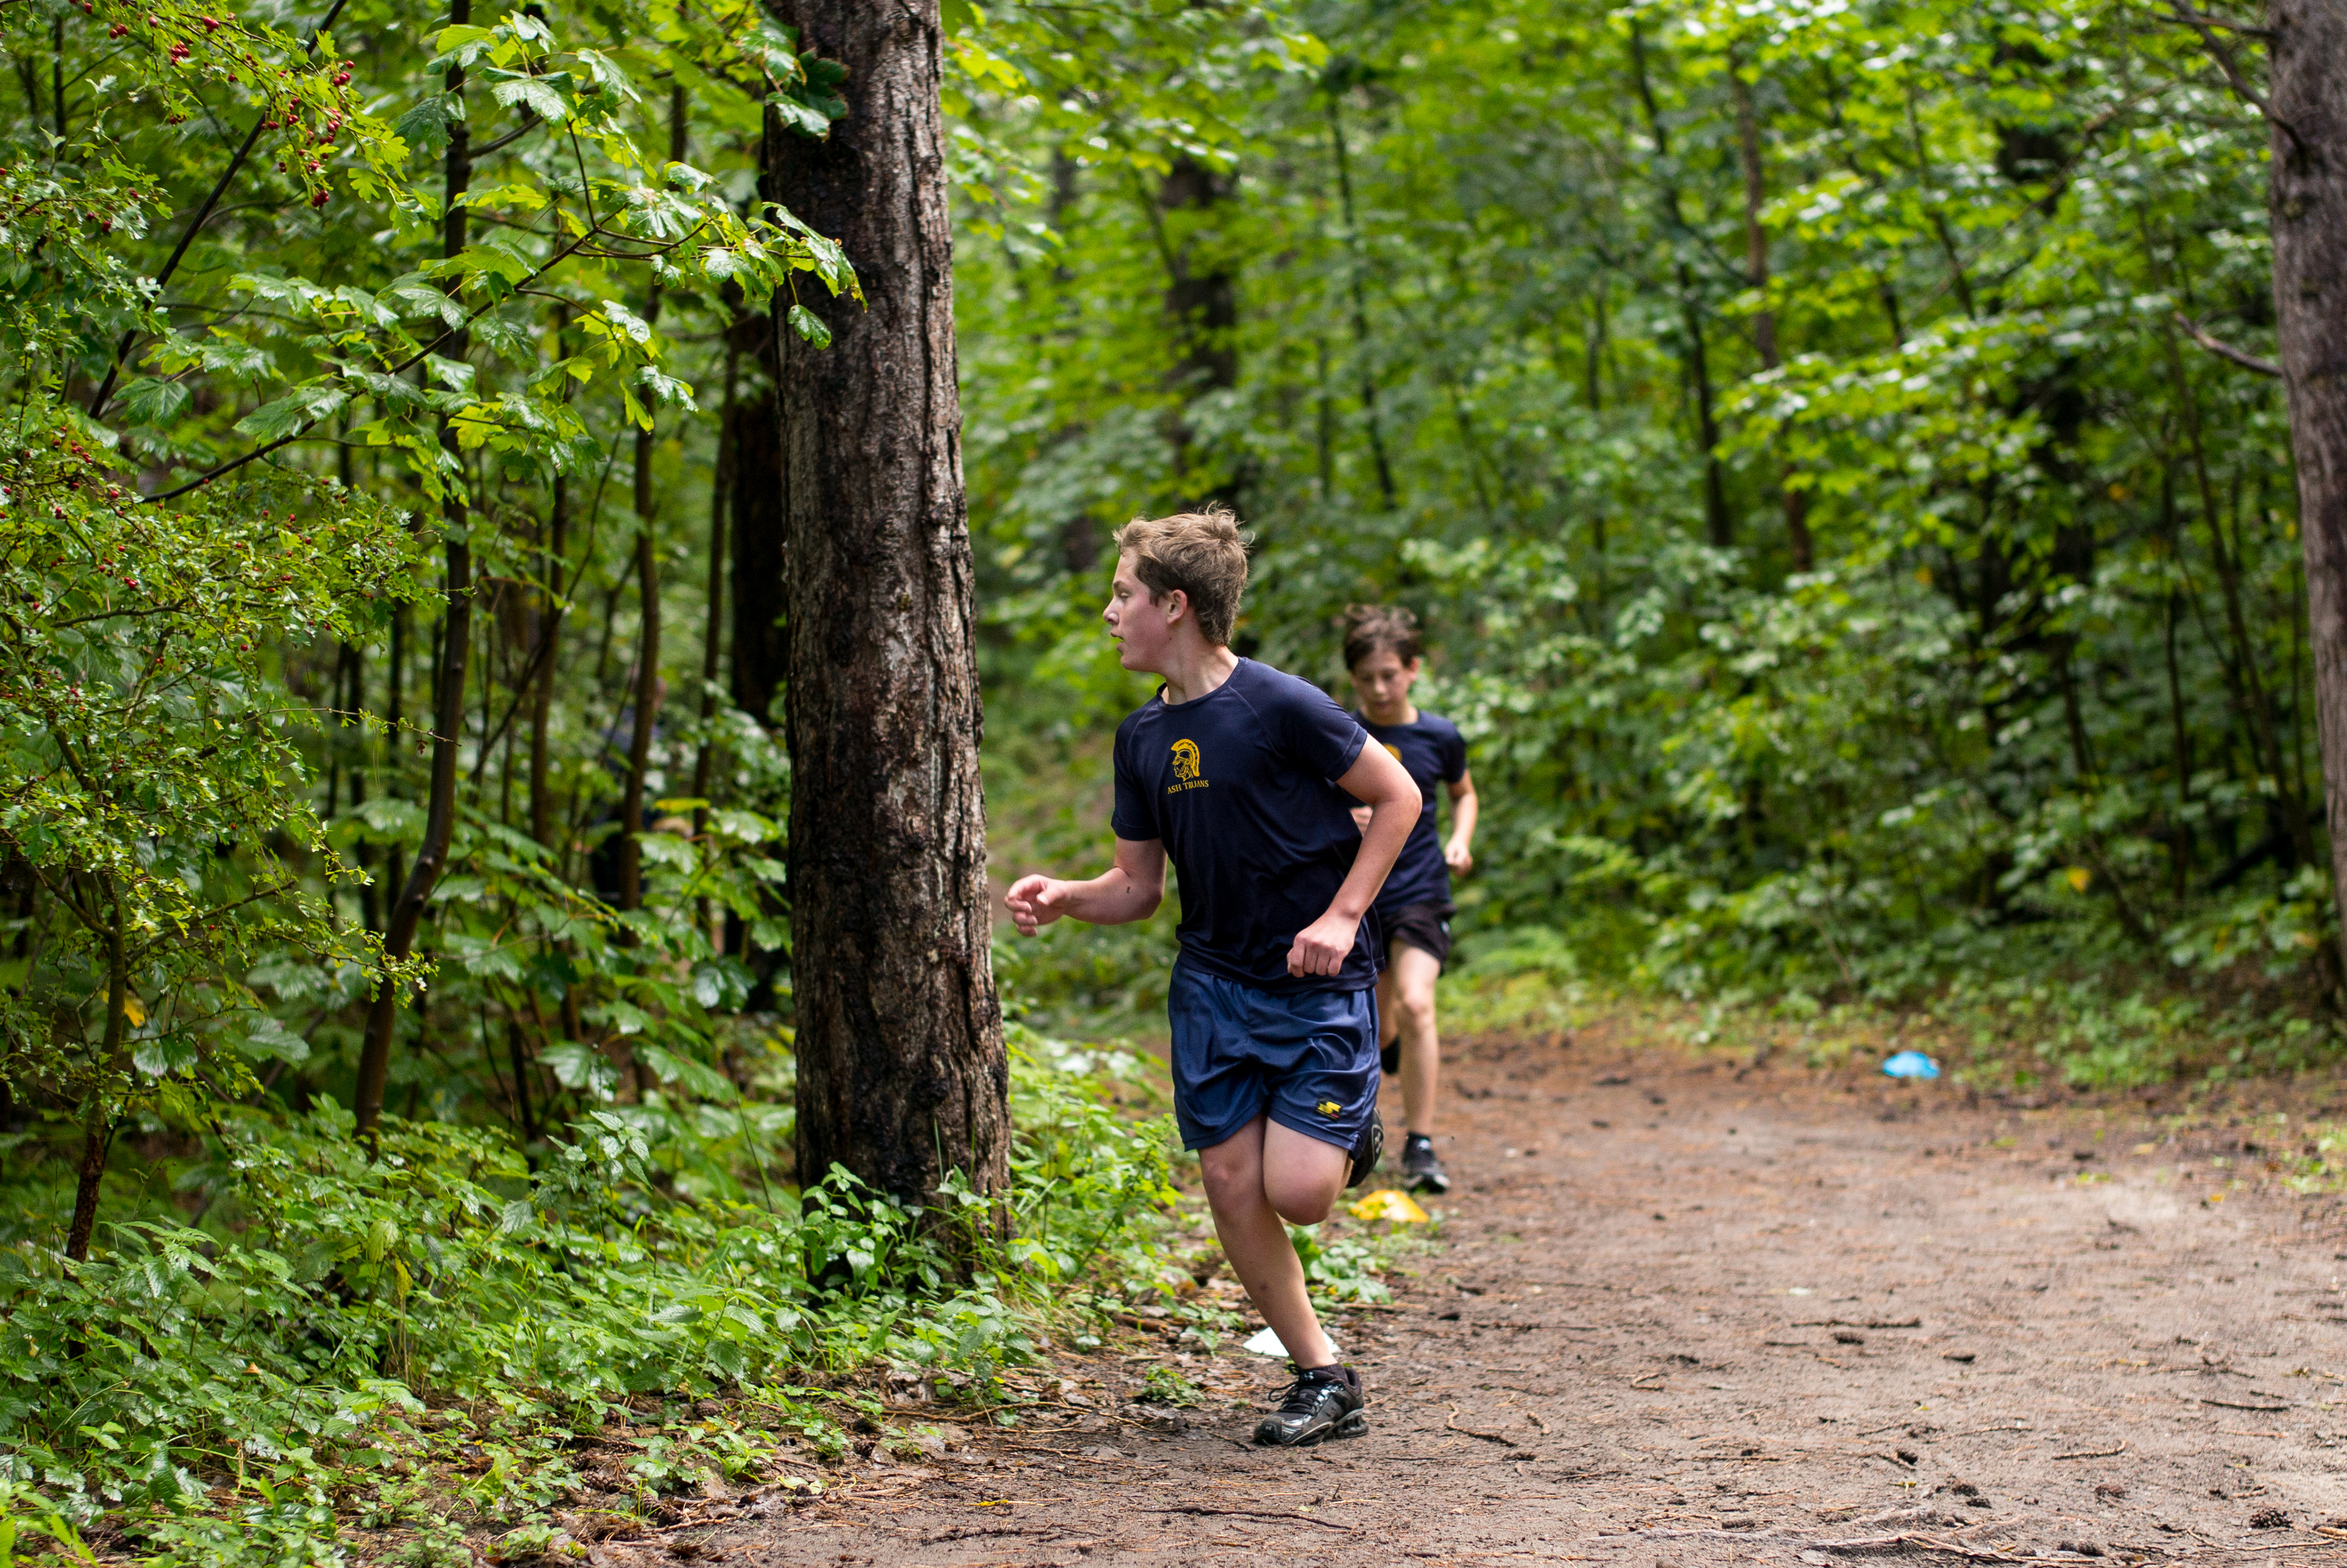
forest, walking, person, trail, running, recreation, jogging, sports, woodland, mountain biking, physical exercise, outdoor recreation, human action, ultramarathon